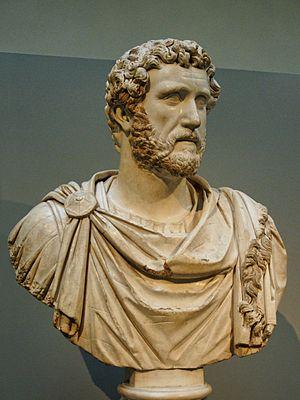
Portrait de l'empereur Antonin le Pieux, probablement une réplique de 160 ap. J.-C. environs d'après un prototype créé vers 140 ap. J.-C. Provenance